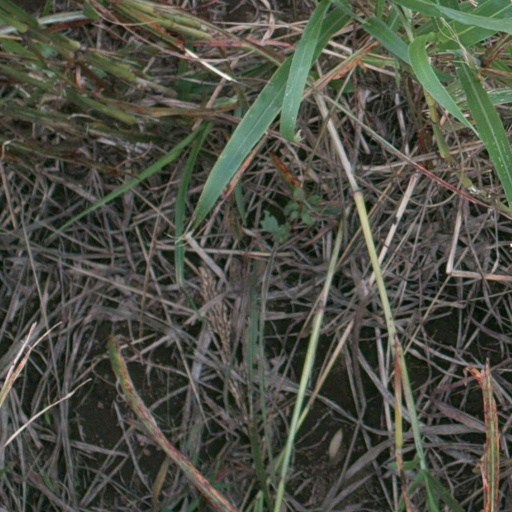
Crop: sorghum